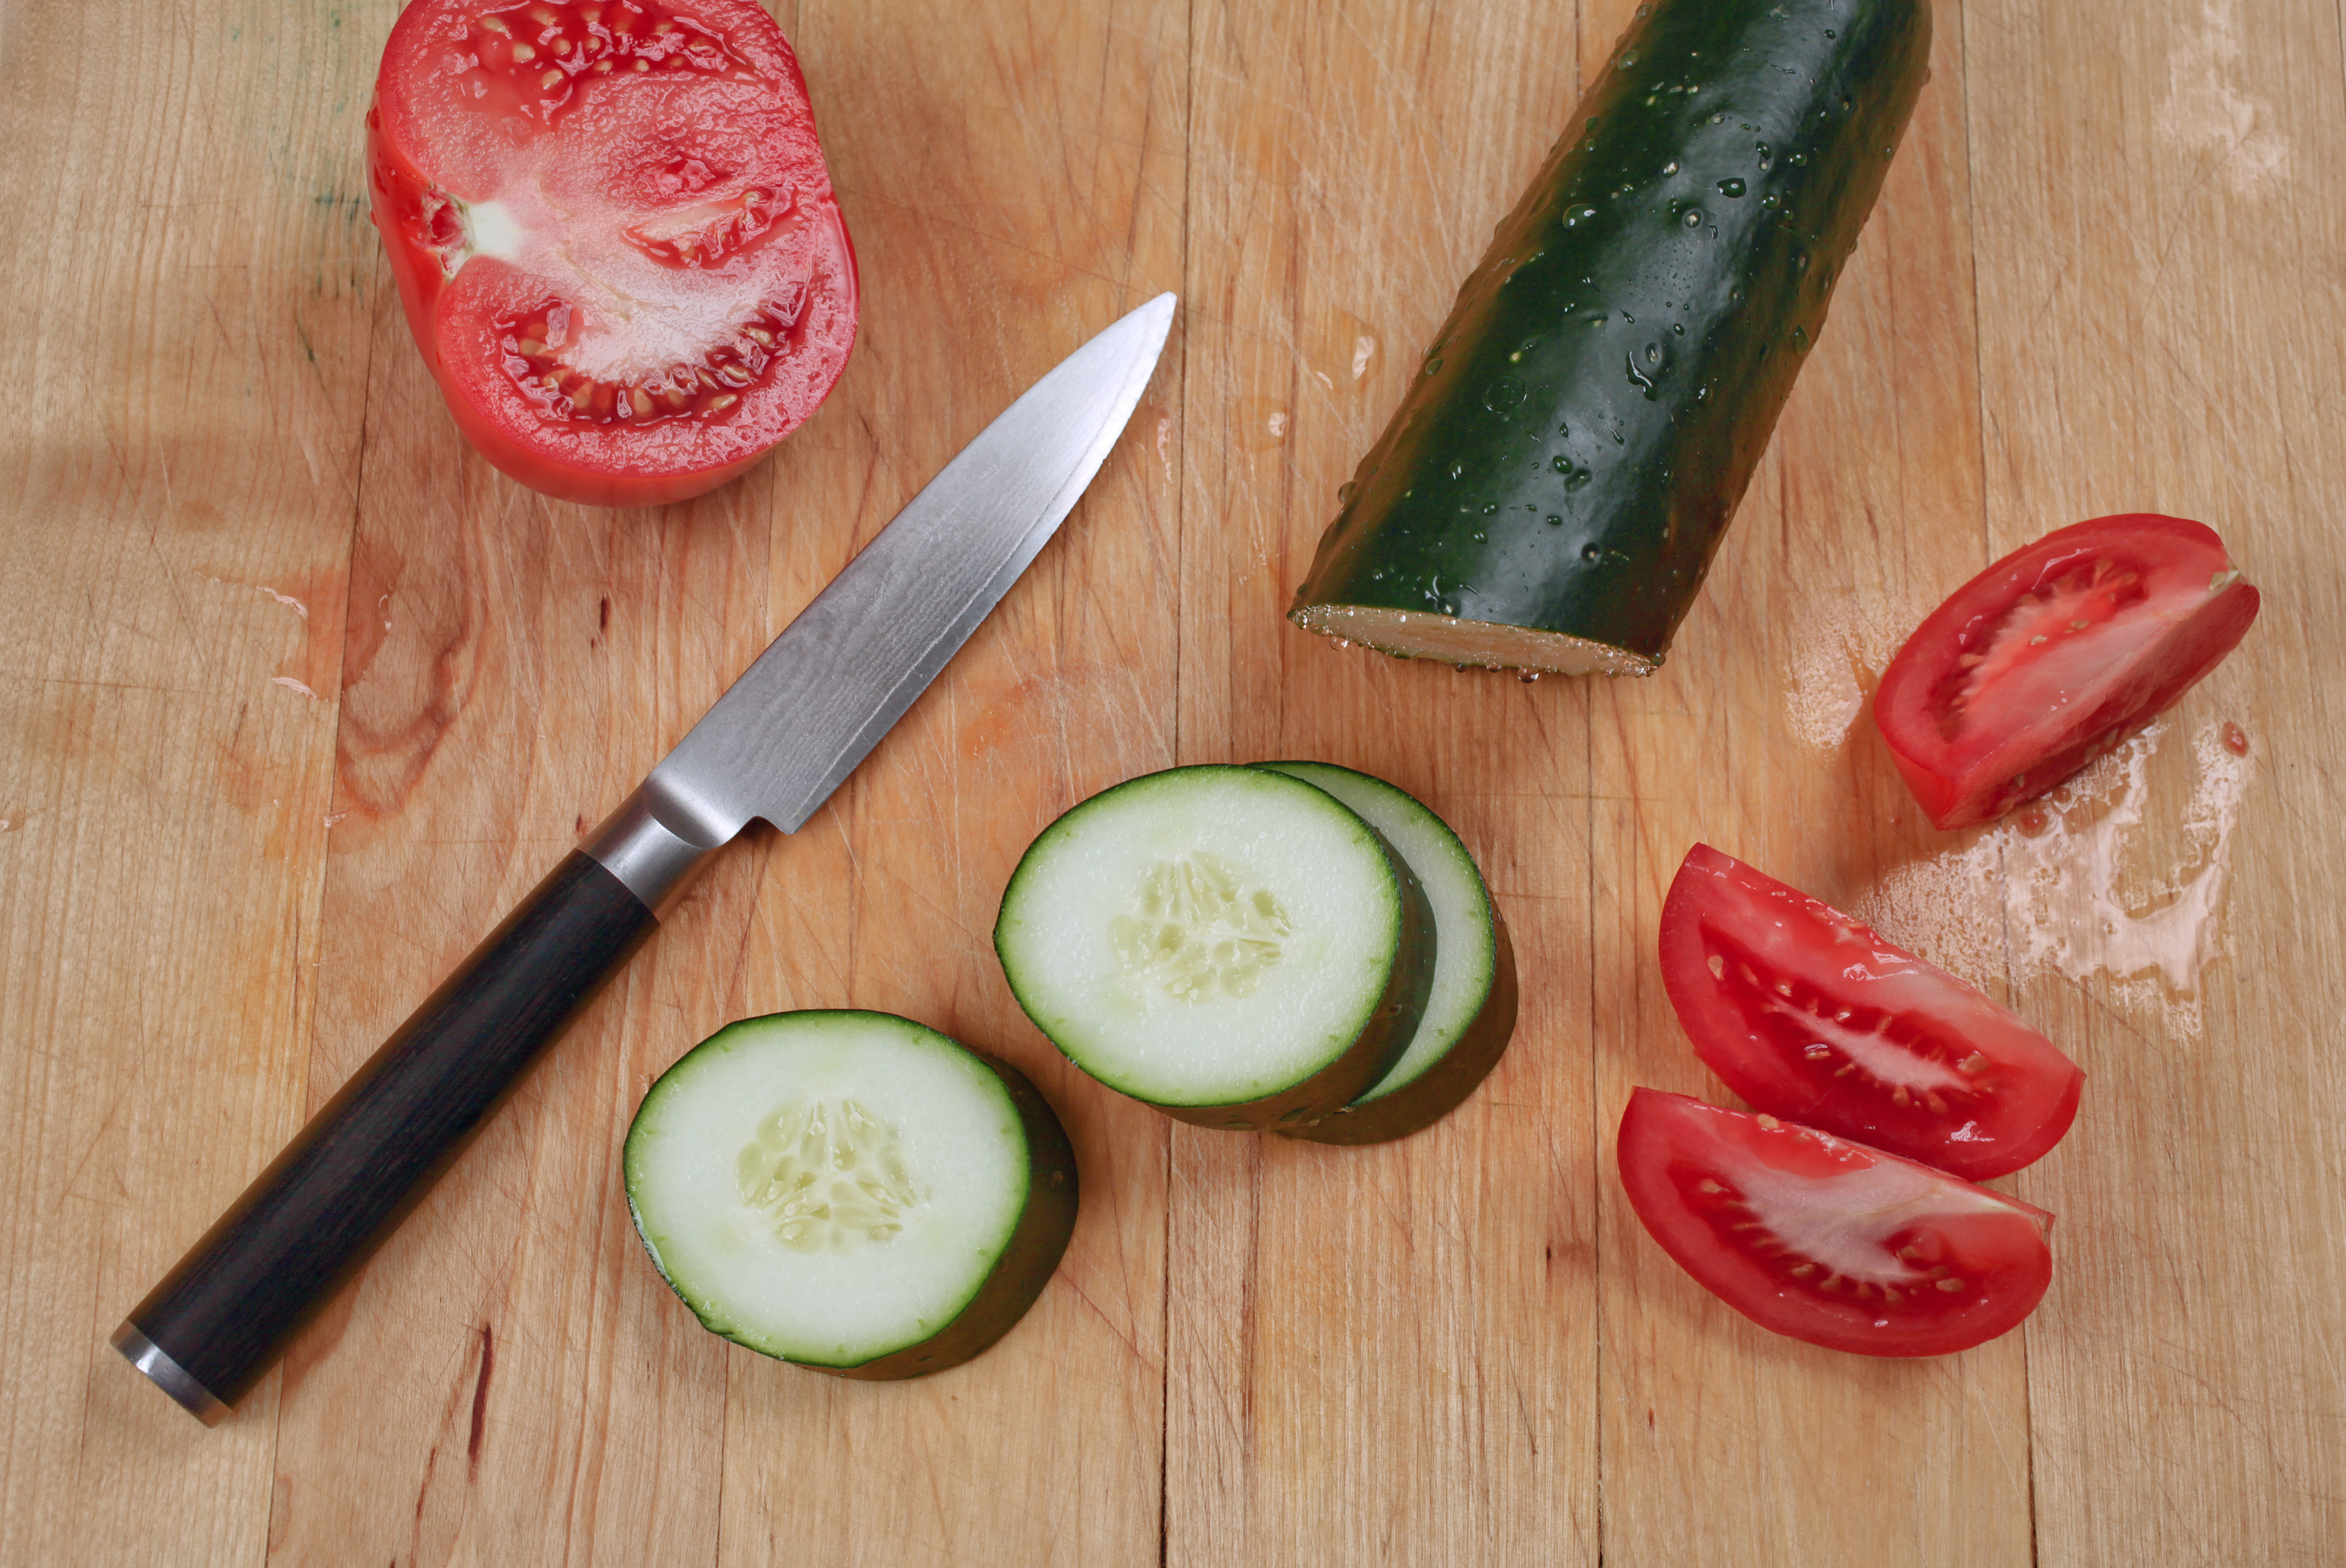
plant, fruit, food, produce, vegetable, california, savory, knife, tomato, cucumber, edible, veggies, sacramento, damascus, cucurbitaceae, greenred, butcherblock, cucumissativus, damascussteel, flowering plant, land plant, cucumber gourd and melon family